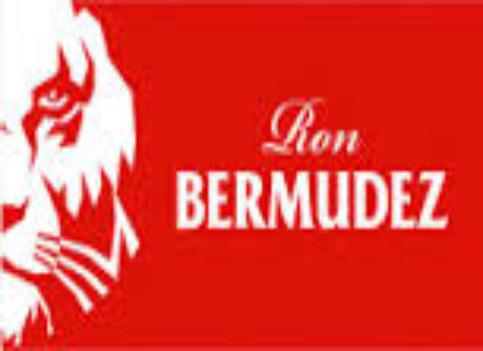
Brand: bermudez
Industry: Others